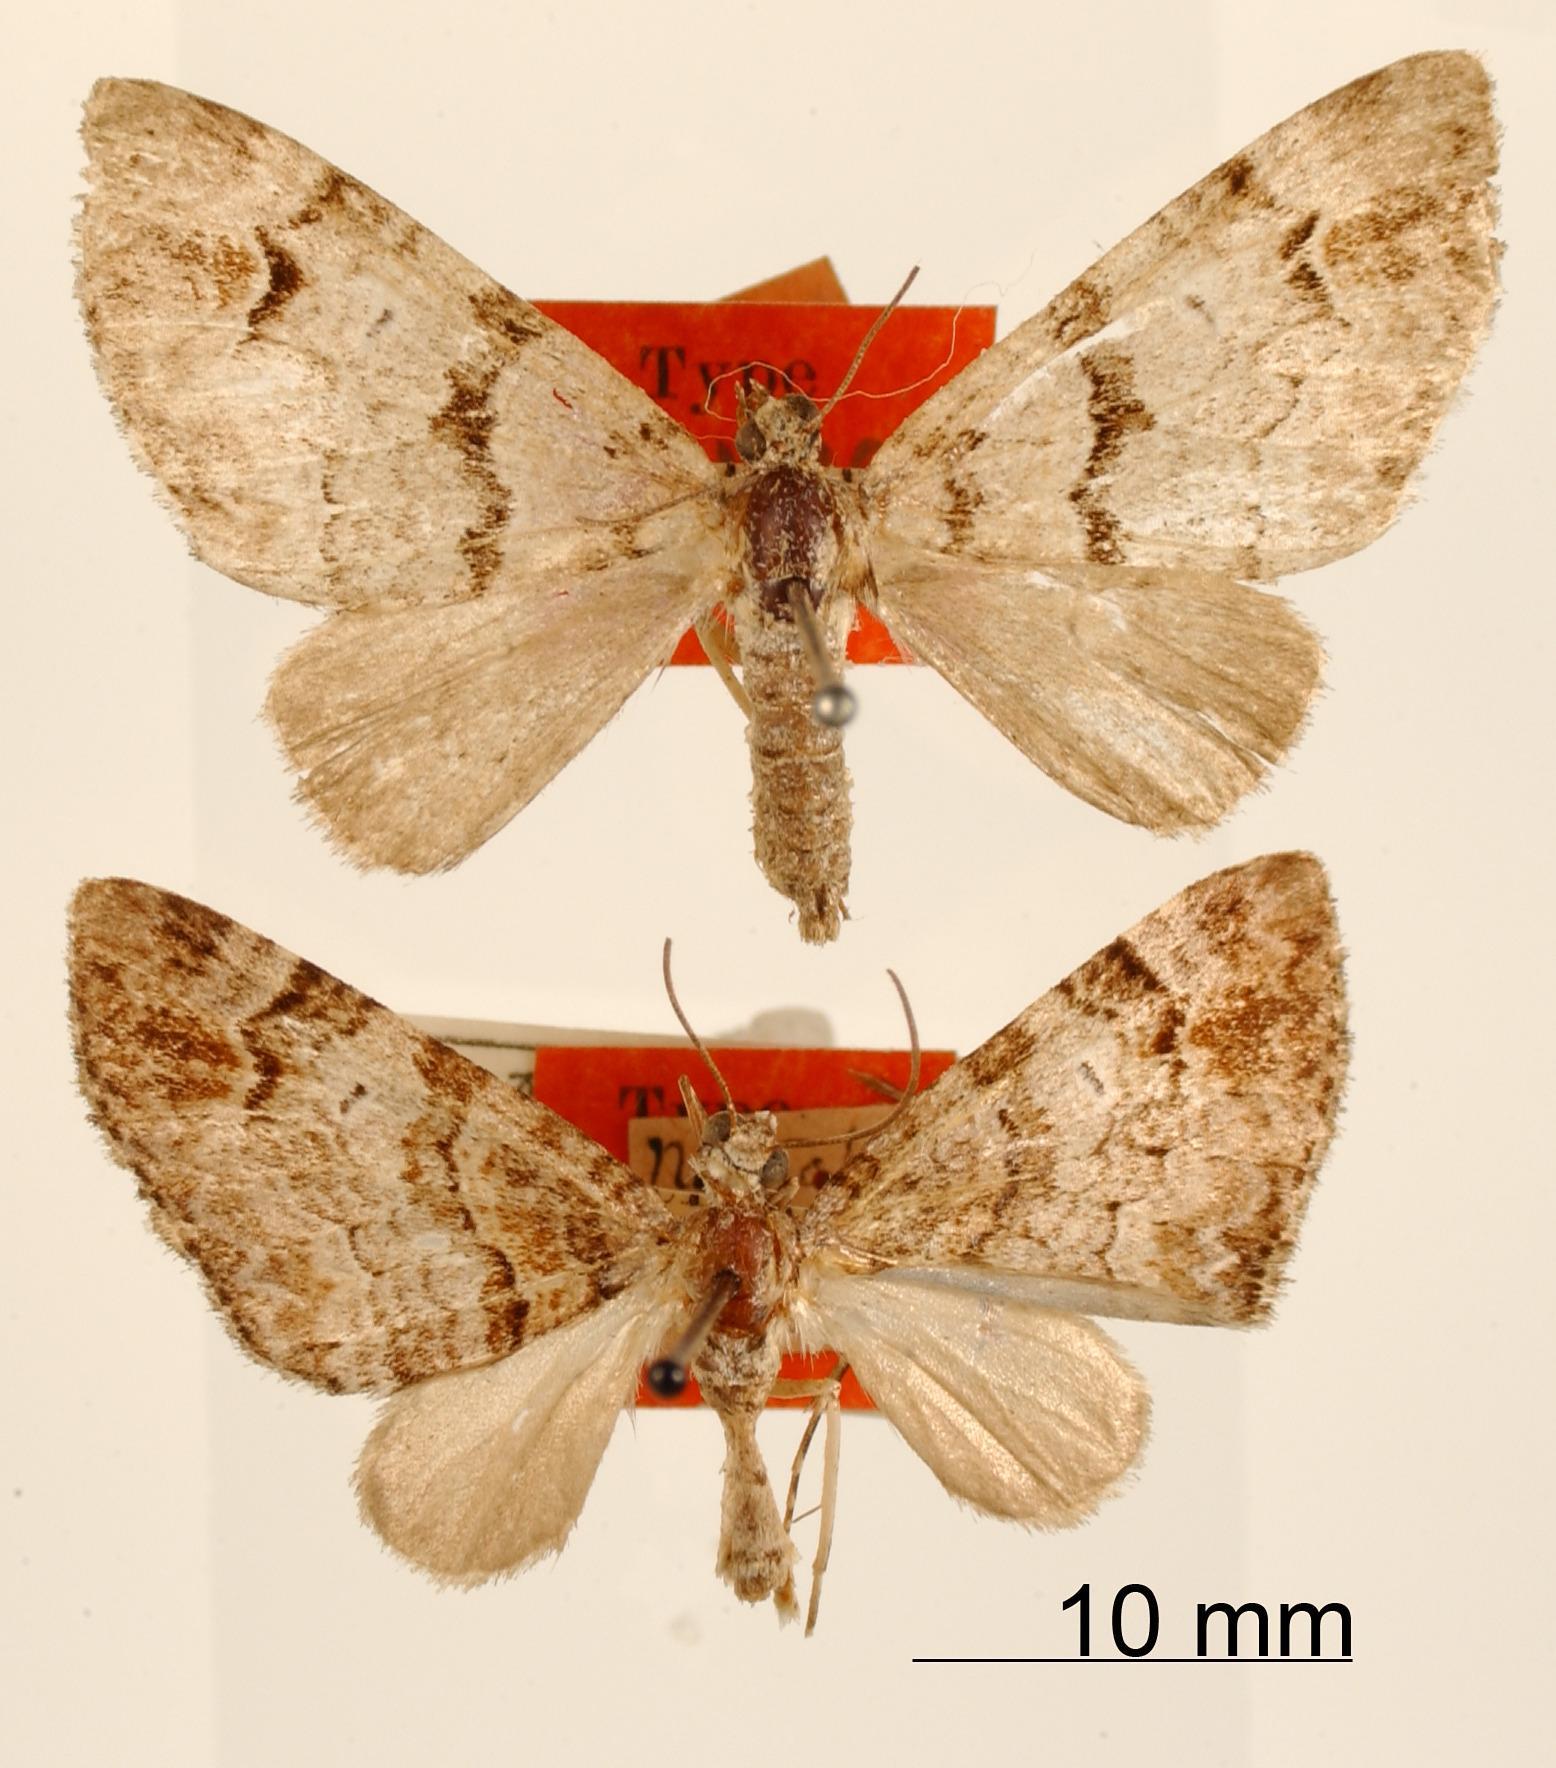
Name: Notholoba schausi
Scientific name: Notholoba schausi Warren, 1908
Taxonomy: Animalia, Arthropoda, Insecta, Lepidoptera, Geometridae, Larentiinae
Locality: Chile, Unknown